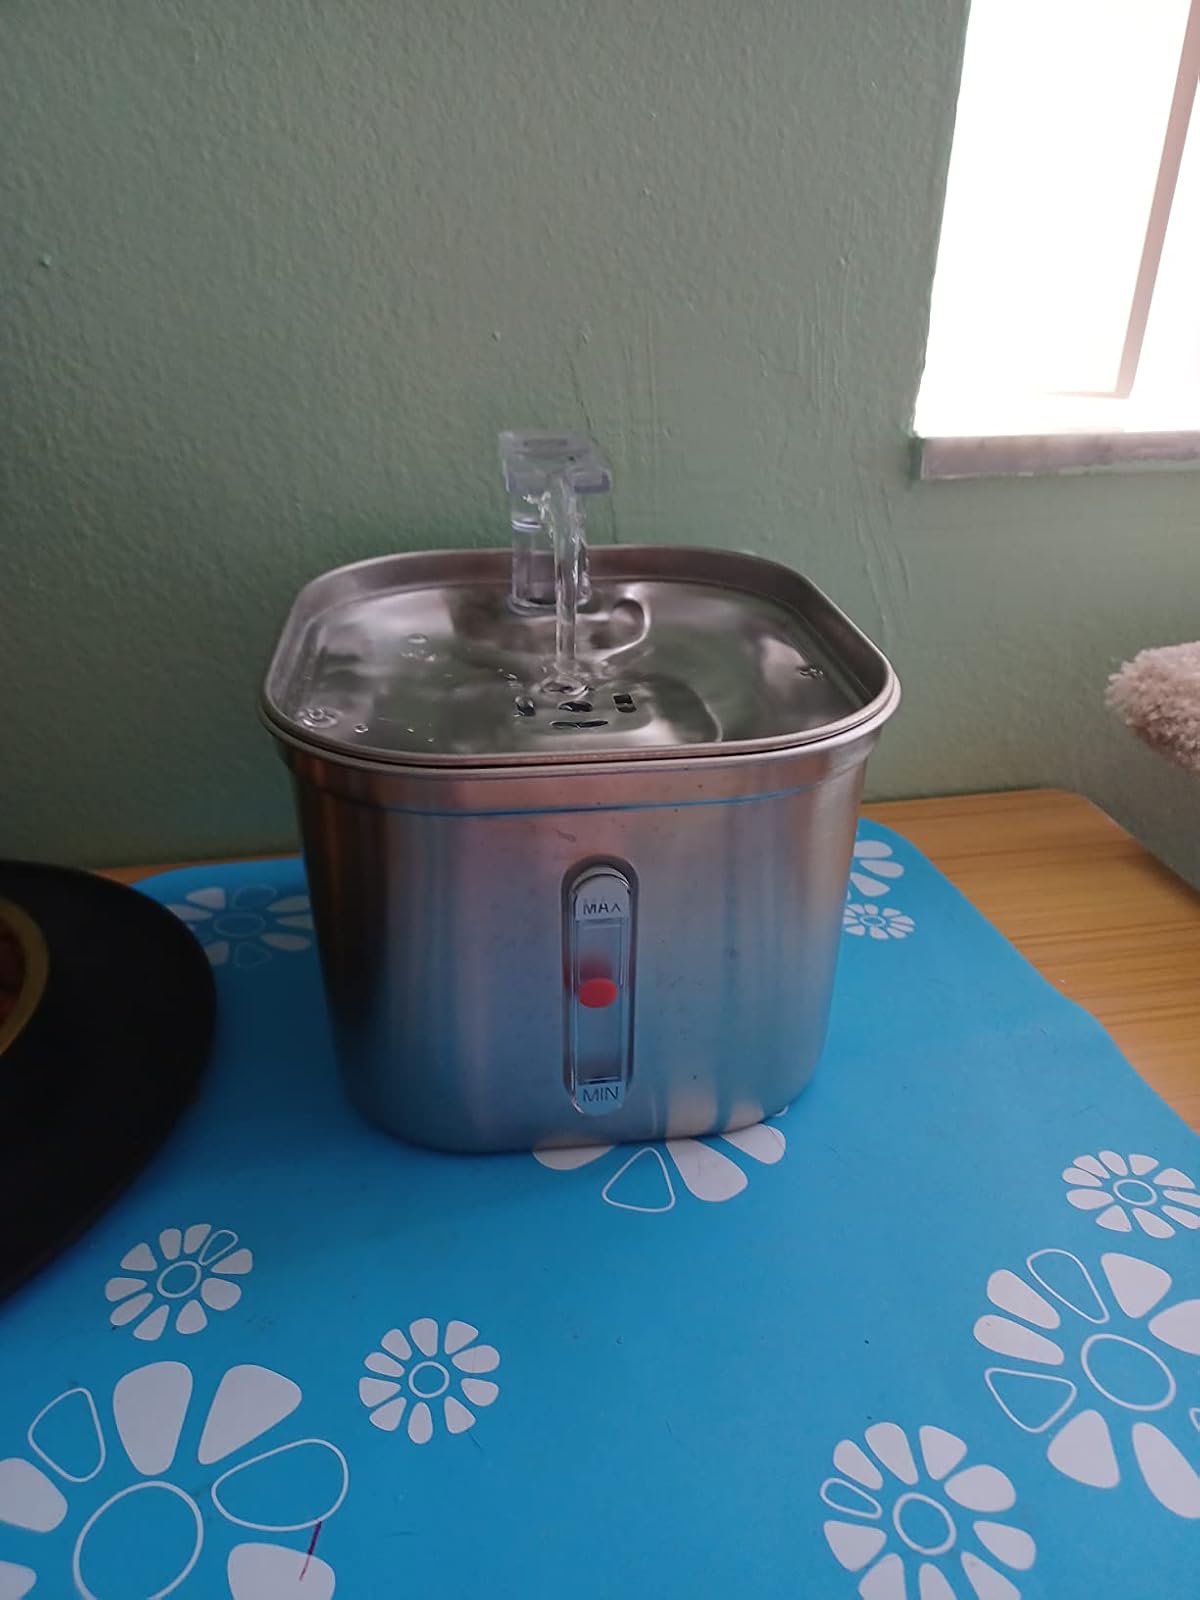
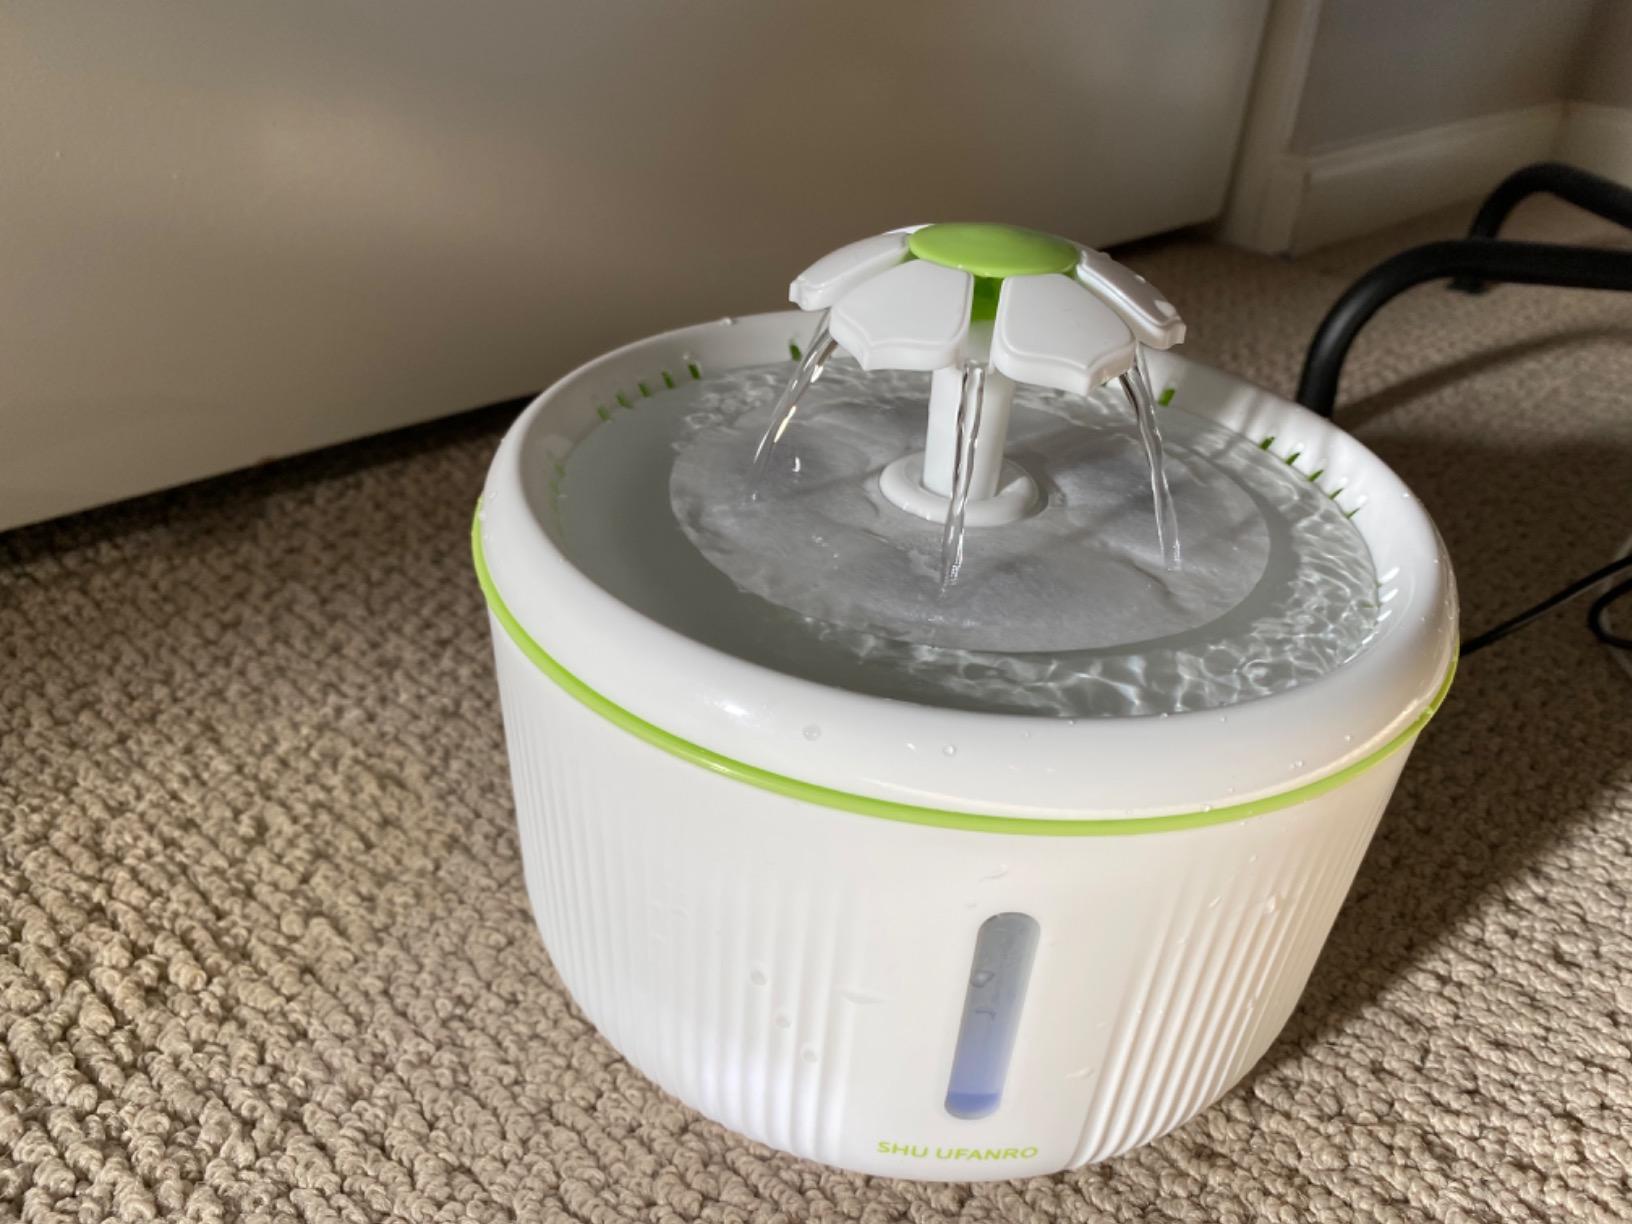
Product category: items_bowl
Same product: no